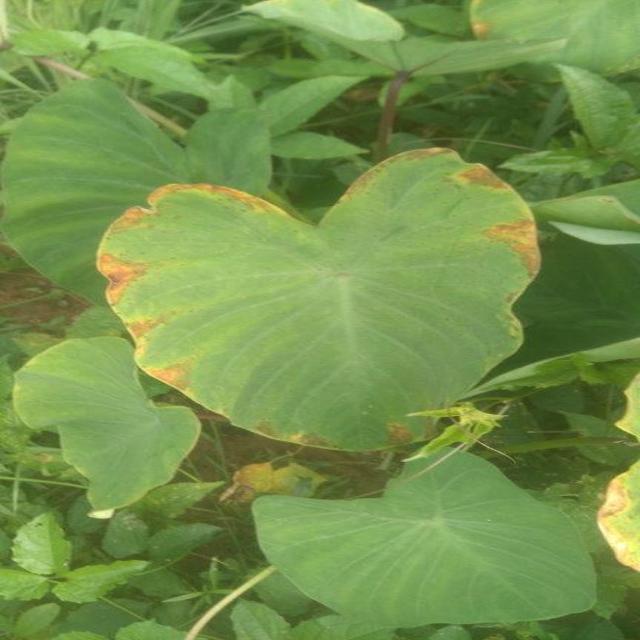
Label: Mid_Blight